Pekinel sisters

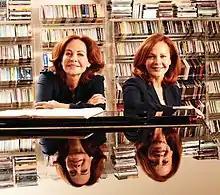
The Pekinels

Their first project aims to further professional music education in Turkey to meet international standards. Entitled “Young Musicians on World Stages”, the project, sponsored by Turkish firm Koç / Tüpraş, supports twelve young musicians by granting them qualitatively instruments and scholarships to study with distinguished musicians and pedagogues in Europe and to participate in international music competitions. Within five years, the scholars have been awarded seven first prizes and four second prizes at international competitions. Pekinel's received the best social responsibility award for their “Young Musicians on World Stages” project in 2011.